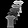
Label: T - shirt / top